Marina Yurlova

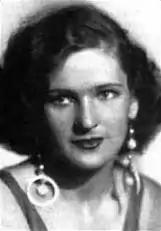

Marina Yurlova (25 February 1900 – 1 April 1984) was a Russian female child soldier and author. She fought in World War I and later in the Russian Civil War on the side of the anti-communist White movement. Wounded several times, she won the Russian Cross of Saint George for bravery three times. She eventually made her way to Vladivostok, then to Japan and finally to the USA, where she performed as a dancer.